Lake Constance train ferries

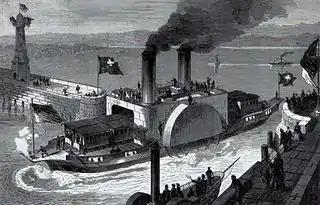
The "coal eater"

The first steam train ferry was put into operation in 1869 in Friedrichshafen jointly by the Royal Württemberg State Railway and the Swiss Northeastern Railway. The engineer was an Englishman, John Scott Russell, who had already built the "Stadt Schaffhausen" in 1851 for Switzerland and was also involved in the construction of the Great Eastern (which at the time of its launch in 1858 was by far the world's biggest ship). Like many of the working ships built at that time by Escher-Wyss of Zürich in Romanshorn, it had no name. Because of the enormous coal consumption of more than 50 kg of coal per km, it was soon popularly called the "Kohlefresser" (coal eater). The uneconomic ferry was taken out of service after boiler damage in 1883 and scrapped in 1885.